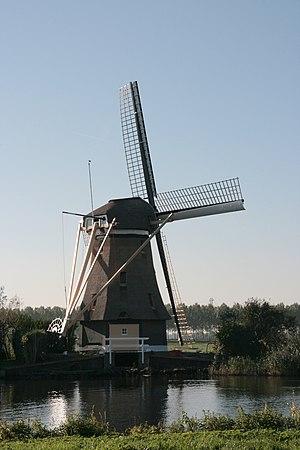
Cet article recense les moulins à vent de la province d'Utrecht, aux Pays-Bas.